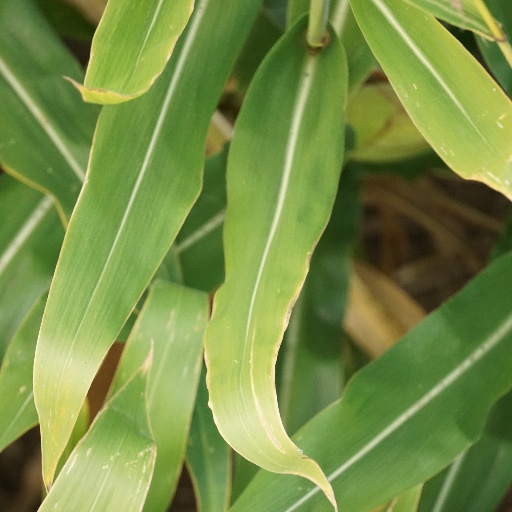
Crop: maize; corn